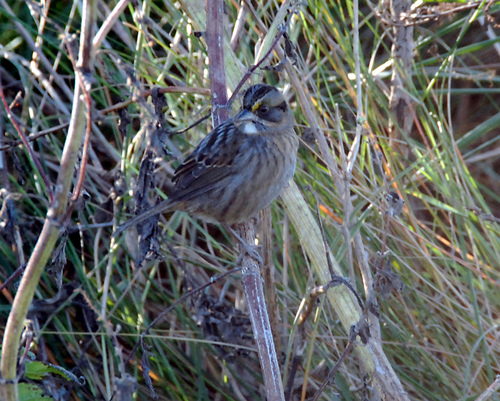
the bird has a small tarsus as well as small eyering.
a small brown bird with grey and black feathers and a grey beak.
this is a bird with a grey breast and a black striped head.
this bird has a beige colored underbelly, with multicolored wings and a yellow marking above the eye.
this is a small brown bird with a dirty yellow cheek patch, brown and white spotted wings, and a small dark bill.
this bird has wings that are grey and has a striped belly
this bird's belly is light brown with dark brown streaks, the wings are darker brown and the crown is dark brown with a white streak in the center.
this bird has a short grey bill, and brown coloration with stripes on it's belly.
this bird has wings that are brown and has a fat belly
this bird has stripes along its crown and brown and black feathers and body.
Species: Seaside Sparrow